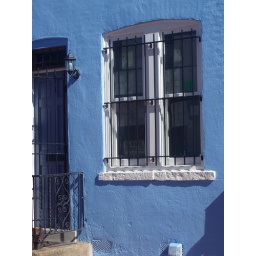
interesting sign in a window in an alley house, in the Blagden Alley &amp;amp; Naylor Court Historic District